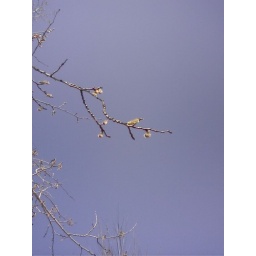
Early spring buds on a tree against the brilliant blue sky